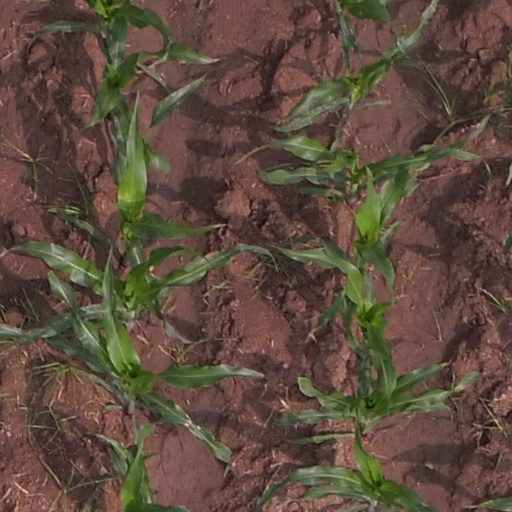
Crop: maize; corn